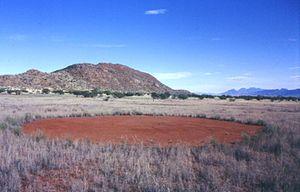
Les cercles de fées sont de petites aires circulaires et énigmatiques sans végétation, de forme globalement arrondie ou hexagonales, présentes dans les prairies sèches naturelles du sud-ouest de l'Afrique australe et dans le nord-ouest de l'Australie.